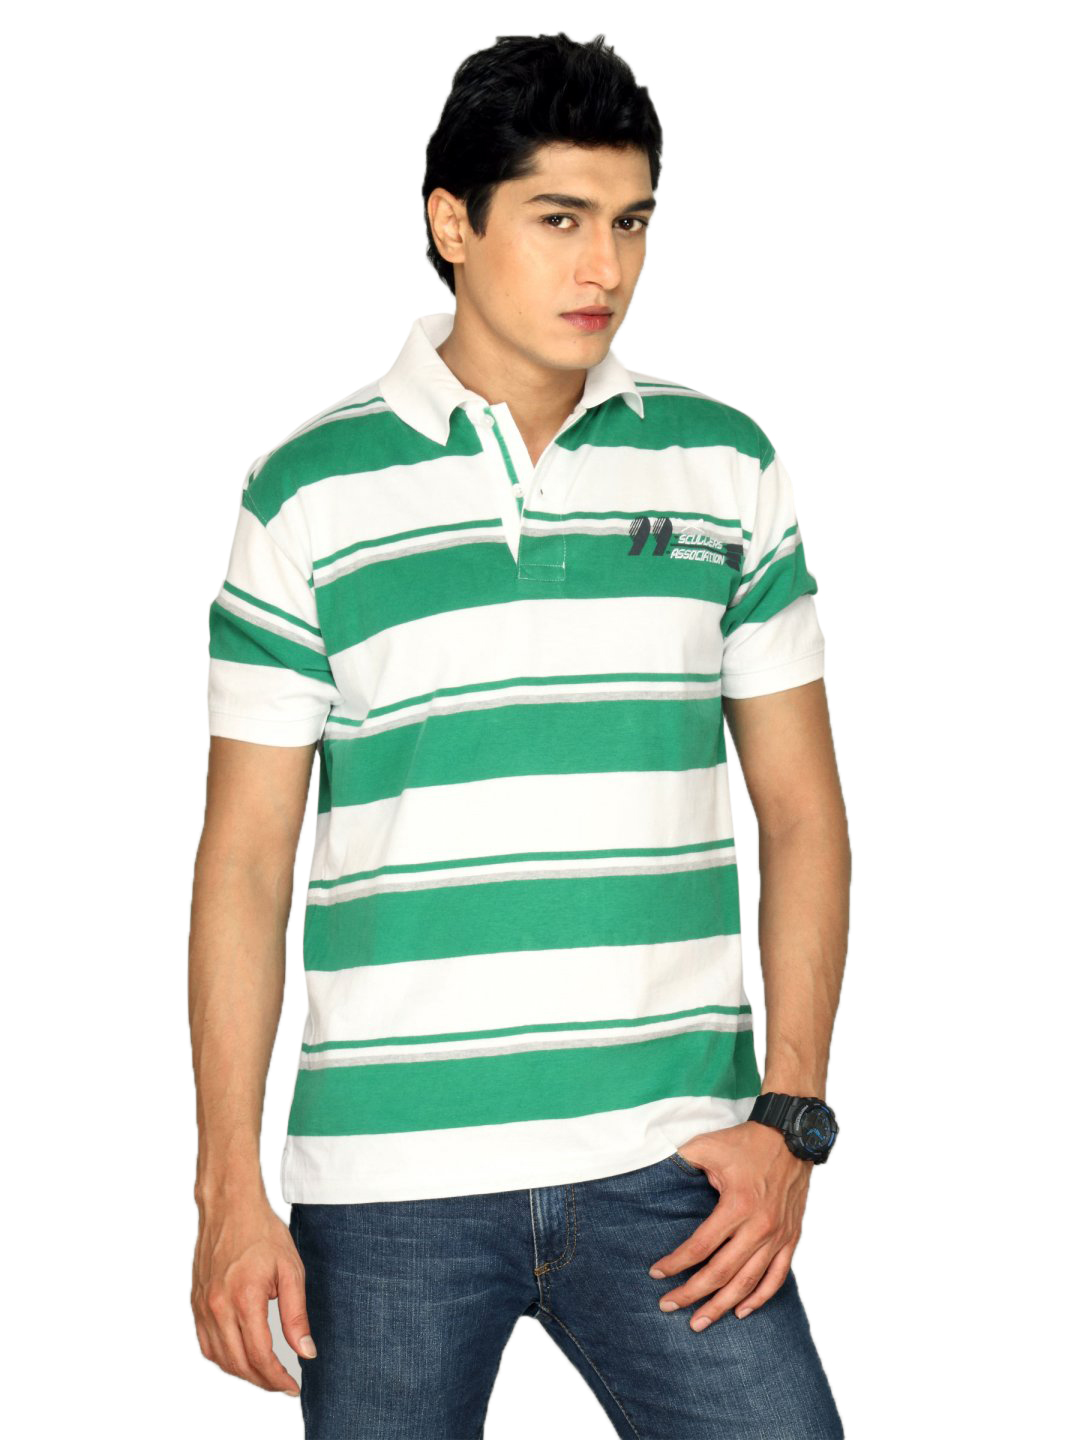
Scullers Men's Scul Green T-shirt
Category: Apparel / Topwear / Tshirts
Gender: Men
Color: Green
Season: Fall 2011
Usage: Casual